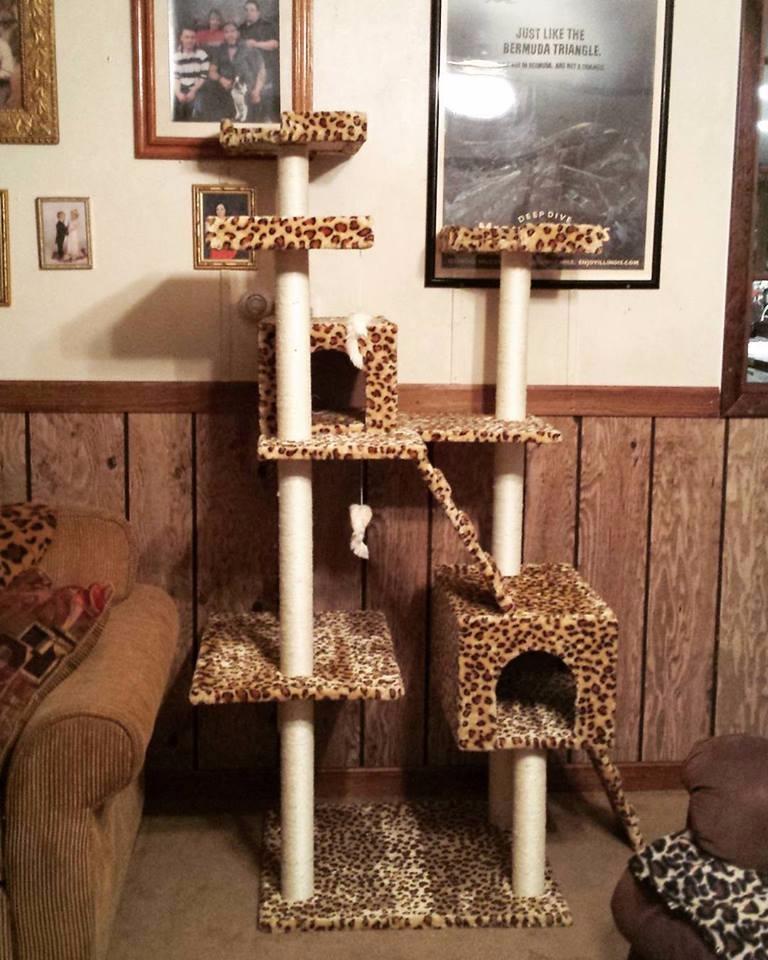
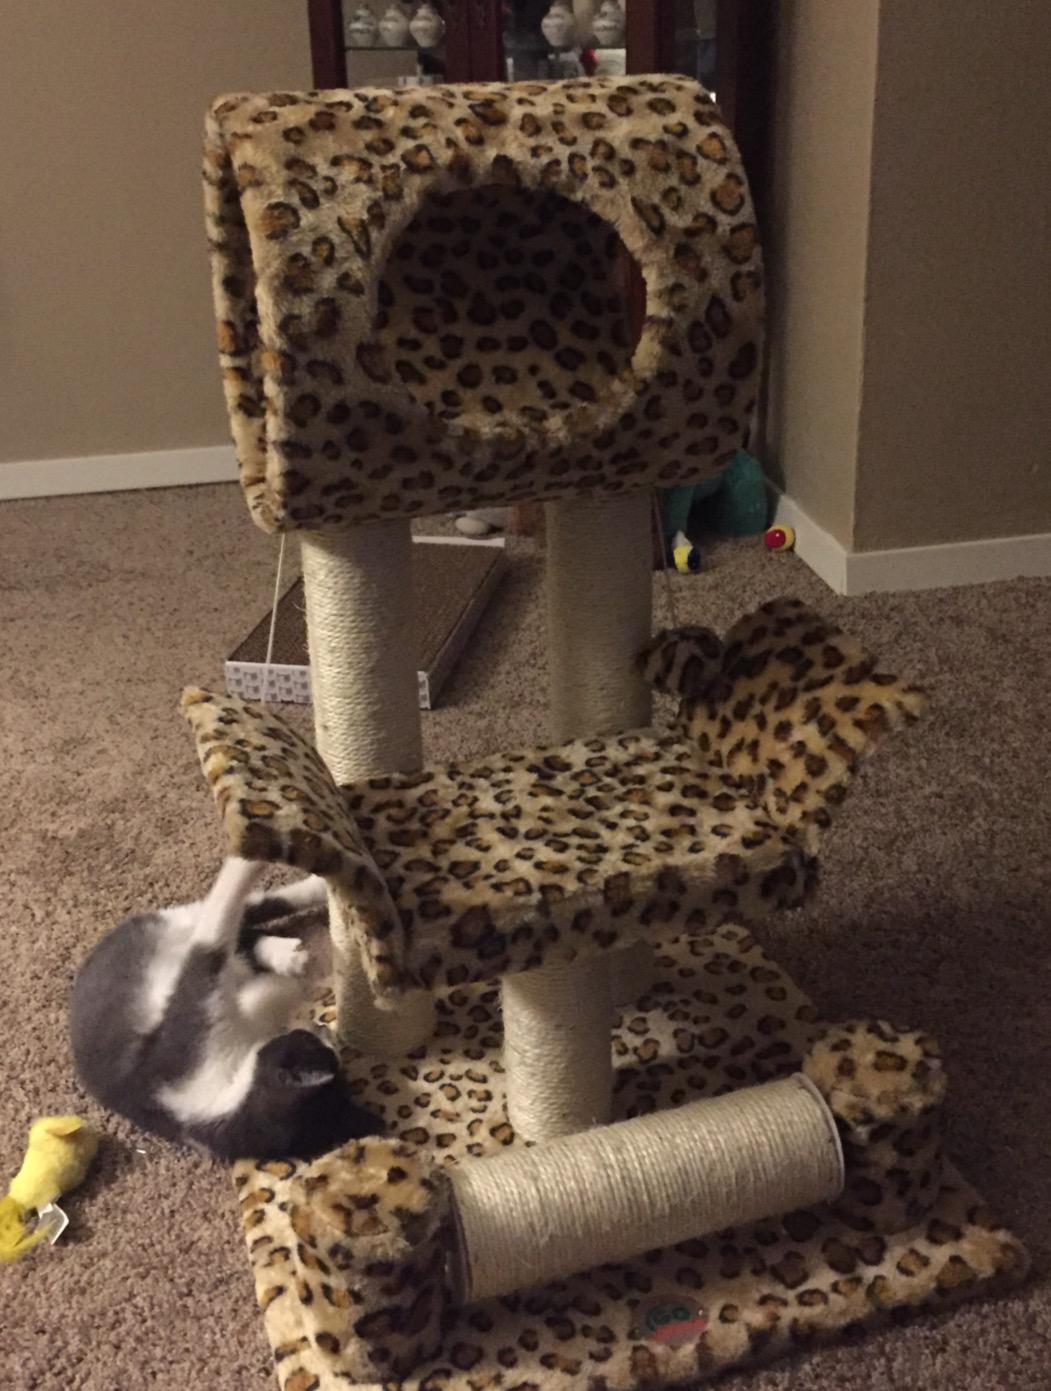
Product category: items_cat tree
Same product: no